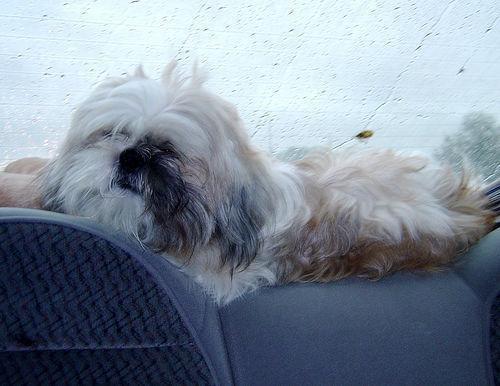
Shih-Tzu